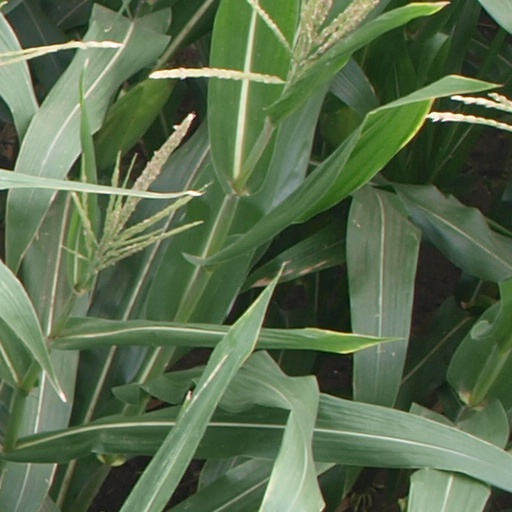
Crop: maize; corn